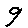
Label: 9